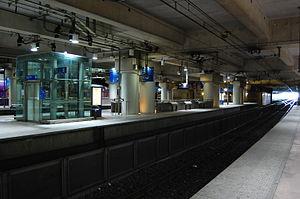
La gare de la Bibliothèque François-Mitterrand est une gare ferroviaire française de la ligne de Paris-Austerlitz à Bordeaux-Saint-Jean, située dans le 13ᵉ arrondissement de Paris, en région Île-de-France.